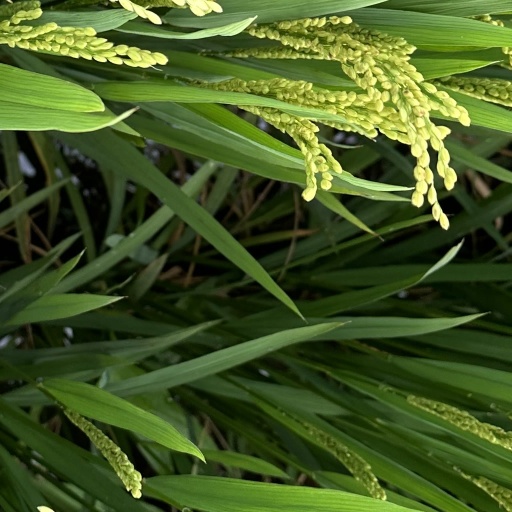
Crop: rice